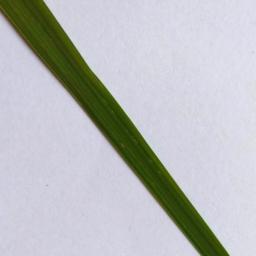
Label: Rice___Healthy